New York State Route 37

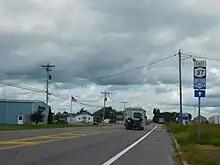
NY 37 eastbound in Pamelia

Across the county line, NY 37 parallels NY 12 to the north as both routes proceed northeast. Roughly from the county line, NY 37 encounters Hammond, a small village located west of Black Lake. Past Hammond, Route 37 heads north toward Morristown, where it meets NY 12, the primary roadway along the St. Lawrence River's southern bank west of this point. NY 12 ends here; however, NY 37 takes over the routing of NY 12 and proceeds northeast along the edge of the St. Lawrence River. Just east of NY 12, NY 37 meets the northernmost point of NY 58.